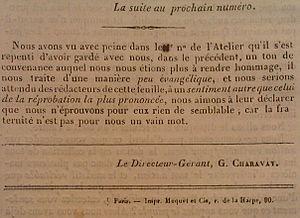
L'Humanitaire août 1841
L'Humanitaire, « organe de la science sociale » est un journal communiste, anti-autoritaire et pré-marxiste, qui parait au cours de l'été 1841.